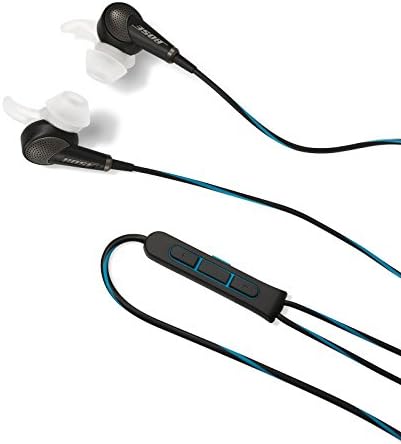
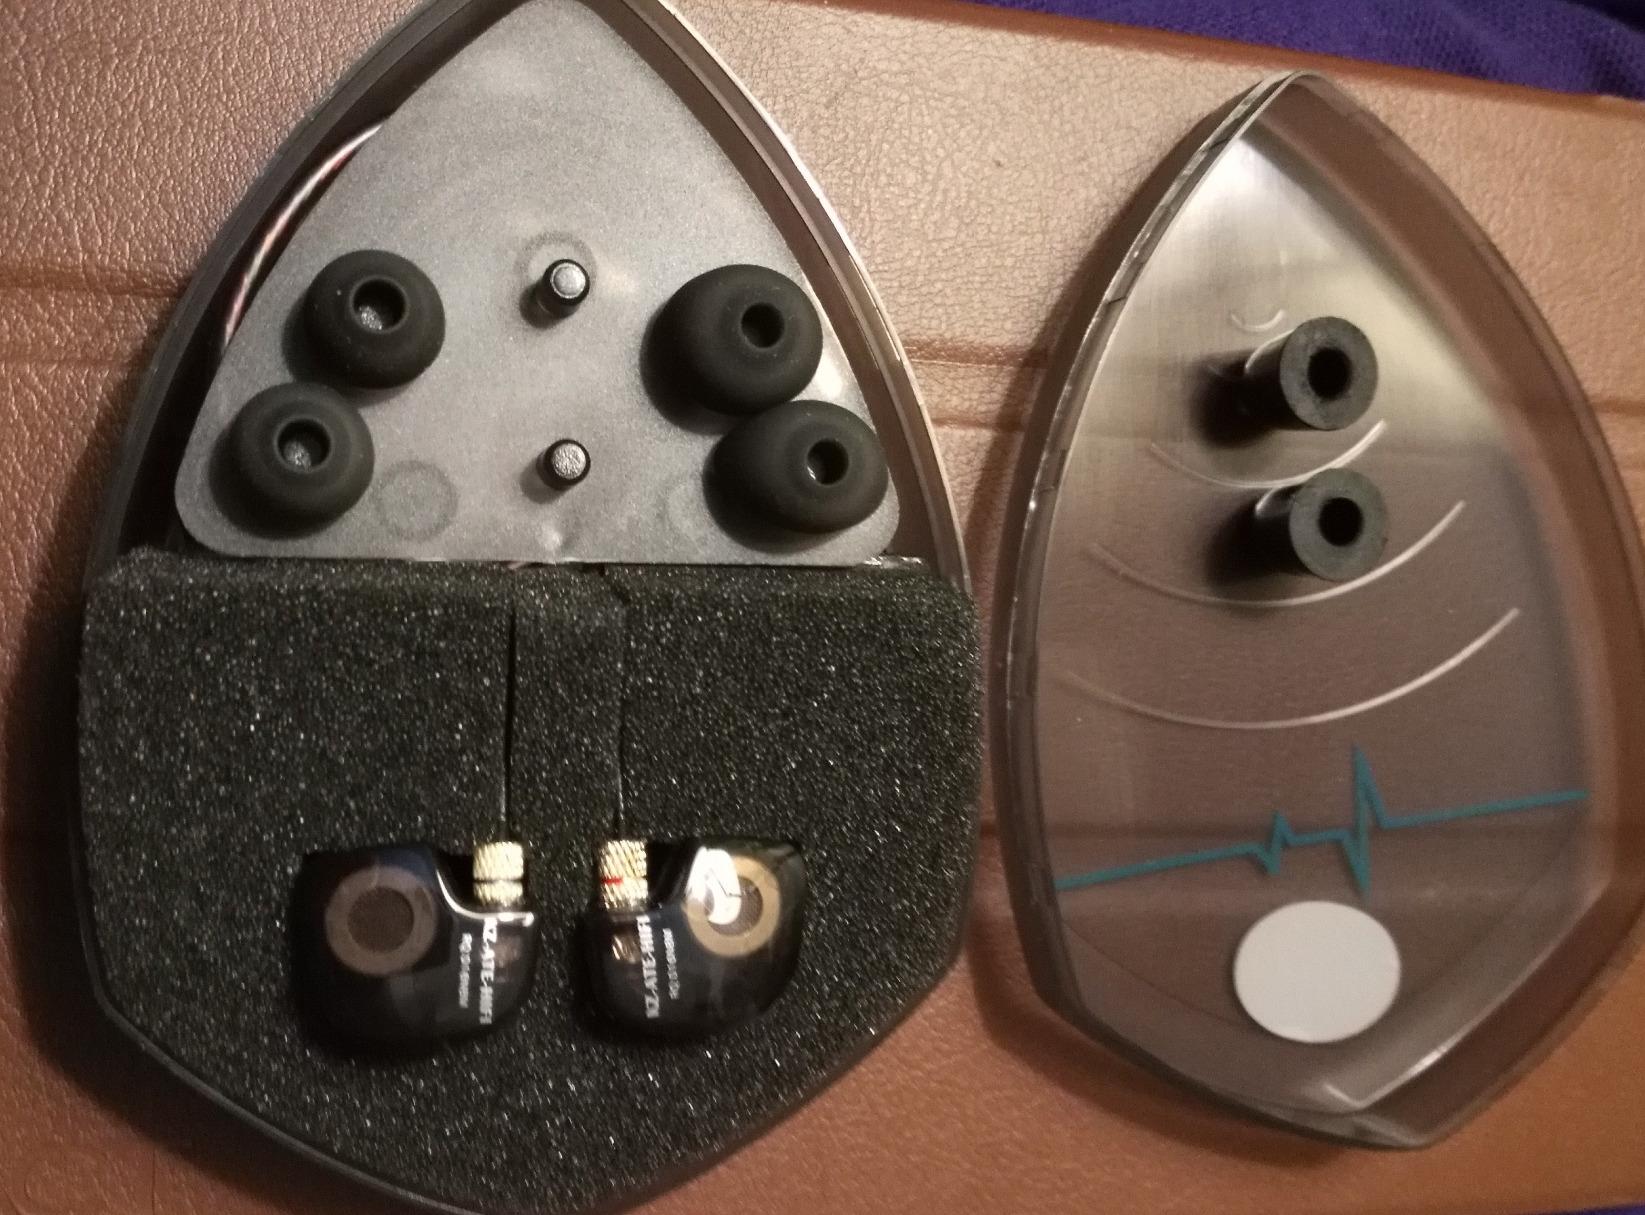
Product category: headphones
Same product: no